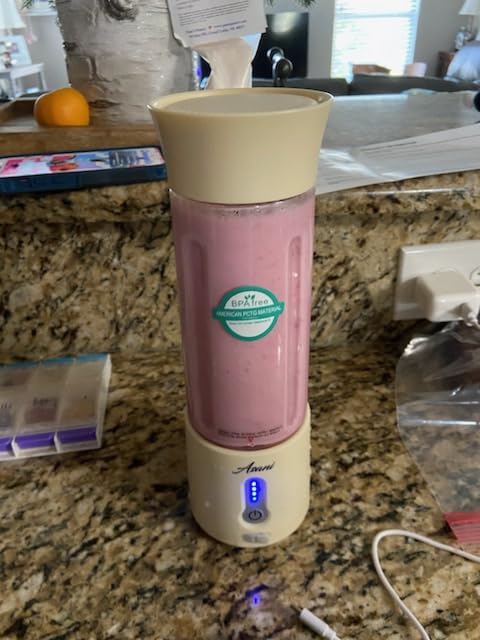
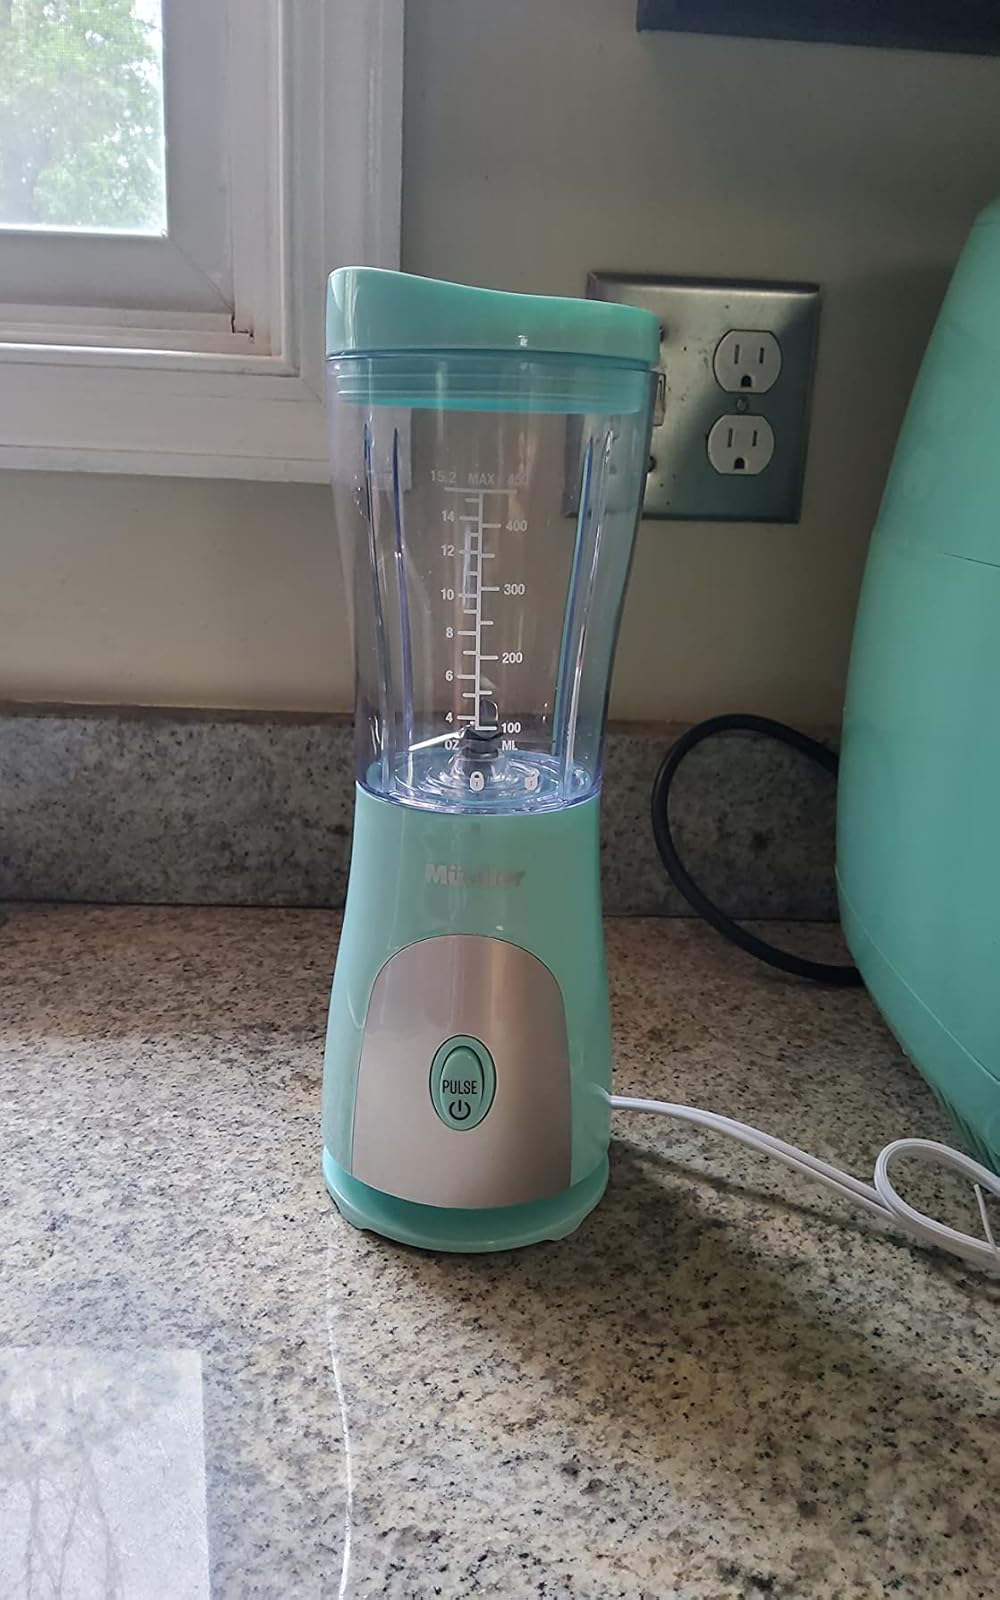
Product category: items_blender
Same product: no